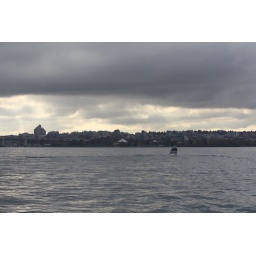
CPS Vancouver Squadron Student Cruise. Lumpy water with big pot holes resulted in a few green faces.